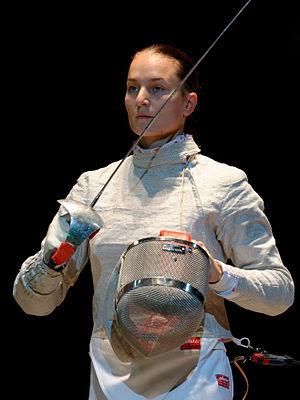
La Russe Sofiya Velikaya pendant la finale contre la France en sabre féminin par équipes aux championnats d'Europe d'escrime au Rhénus Sport de Strasbourg, le 13 juin 2014.
Sofia Aleksandrovna Velikaïa, née le 8 juin 1985 à Alma-Ata, est une escrimeuse russe pratiquant le sabre.